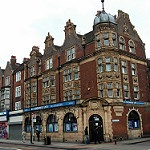
Label: buildings